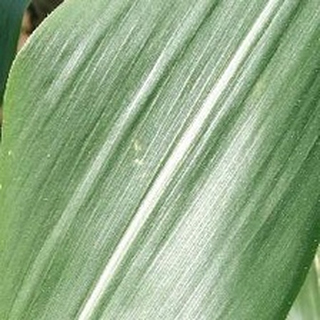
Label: healthy_corn